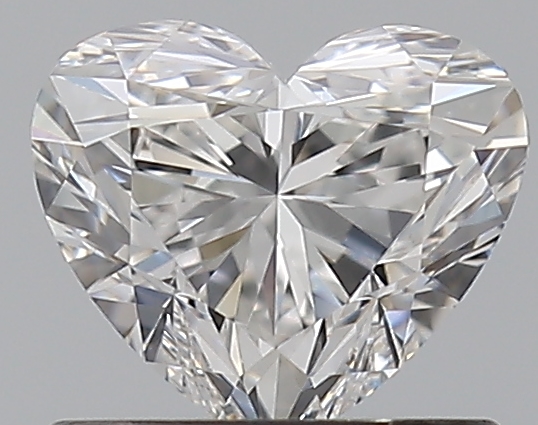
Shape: heart
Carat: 0.7
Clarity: VVS2
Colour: E
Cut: EX
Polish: EX
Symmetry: EX
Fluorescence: M
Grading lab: GIA
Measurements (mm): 5.26 x 6.09 x 3.69